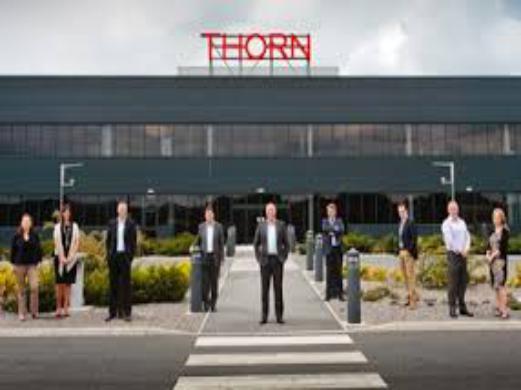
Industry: Others